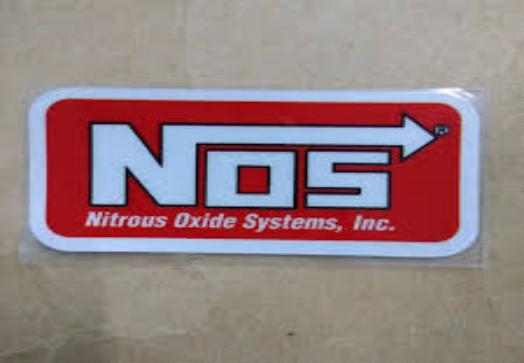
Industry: Others